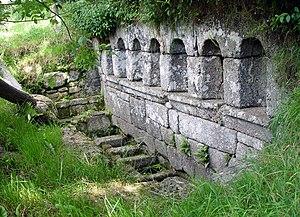
Bulat-Pestivien (Bretagne, Côtes-d'Armor) Fontaine des Sept-Saints (1683) Elle était autrefois ornée de ses sept statues représentant les premiers évêques de Bretagne, fondateurs des évêchés
Les Sept saints fondateurs de la Bretagne sont, selon une construction littéraire et hagiographique tardive forgée à partir du XIᵉ siècle, des moines et ermites venus du Pays de Galles et de Cornouailles vers les Vᵉ siècle et VIᵉ siècle, à l'époque de l'émigration bretonne en Armorique. Ils sont considérés comme les fondateurs des sept premières cités épiscopales et du christianisme en Armorique. Cette littérature hagiographique procède de la volonté de donner une origine chrétienne à des éléments païens et résulte d'un enjeu politique et « d'un effort concerté de « mise en texte du passé » destiné à répondre aux éventuelles contestations de la part de l'Église franque des origines historico-légendaires dont se réclamait le monachisme breton ».